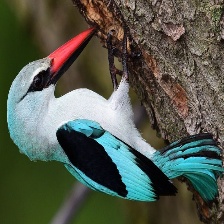
Species: WOODLAND KINGFISHER
Scientific name: HALCYON SENEGALENSIS